San Biagio, Castelraimondo

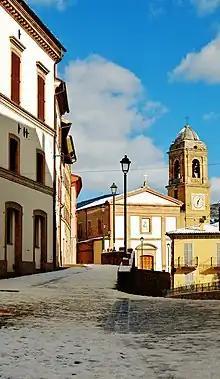

San Biagio is a Roman Catholic church located in Castelraimondo, province of Macerata, in the region of Marche, Italy.